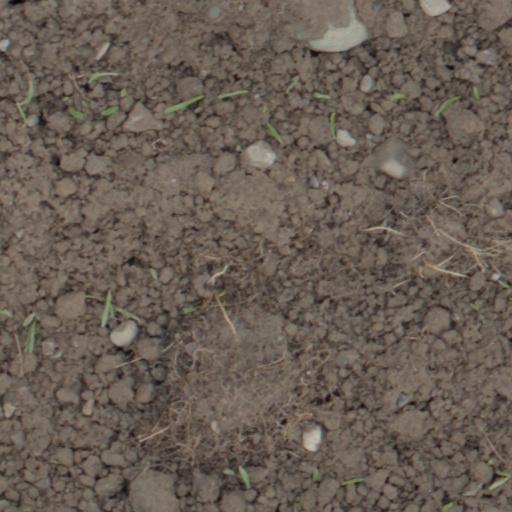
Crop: wheat